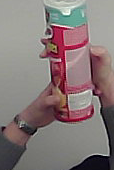
Product: pringles_original